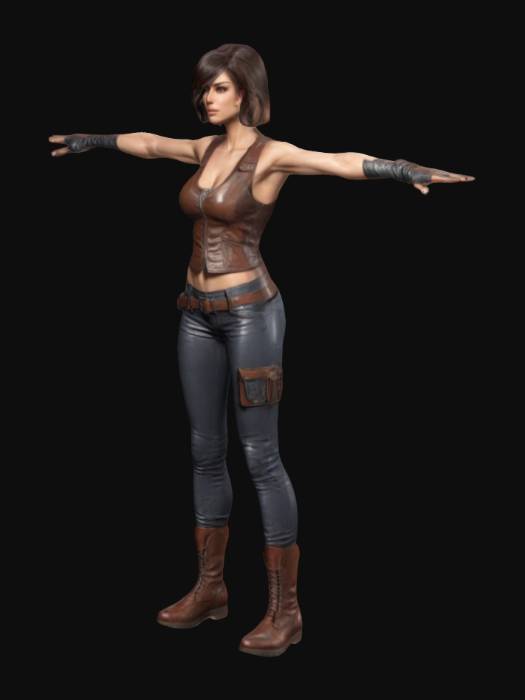
미적 점수 (1~10점): 8